Lincoln University Entomology Research Collection

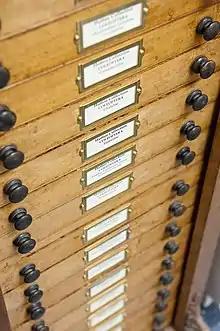
Original drawers containing the specimens donated by Frederick Hutton

The insect collection at Lincoln University, New Zealand can be traced back to the first days of its existence as the School of Agriculture, Canterbury University College. Upon its opening in 1880, William Ivey was the sole academic staff member, so visiting lecturers were common. In the first two years, natural science was taught by Frederick Hutton, at that time Professor of Biology at Canterbury College and later director of the Canterbury Museum, who had half his salary paid by the school. He presented an insect collection to the institution, some elements of which still remain including their original drawers; these formed the nucleus of the current research collections.